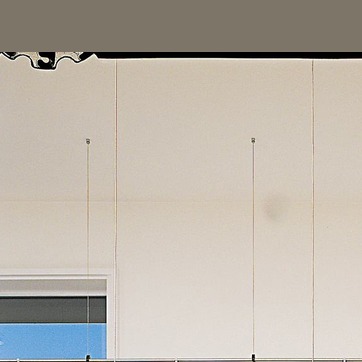
Material: painted